Brad Lander

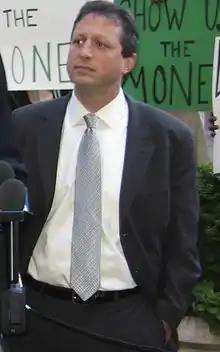
Lander in 2010

Lander represented the 39th district in New York City Council from 2009 until 2021, when term limits prevented him from running again. He is a co-founder of the Progressive Caucus in the New York City Council. For his first term, Lander shared the title of co-chair of the caucus with his Manhattan colleague, Speaker Melissa Mark-Viverito.